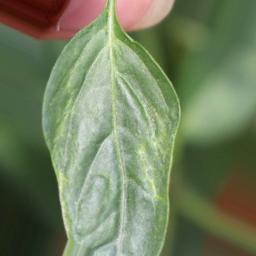
Label: mites_and_trips